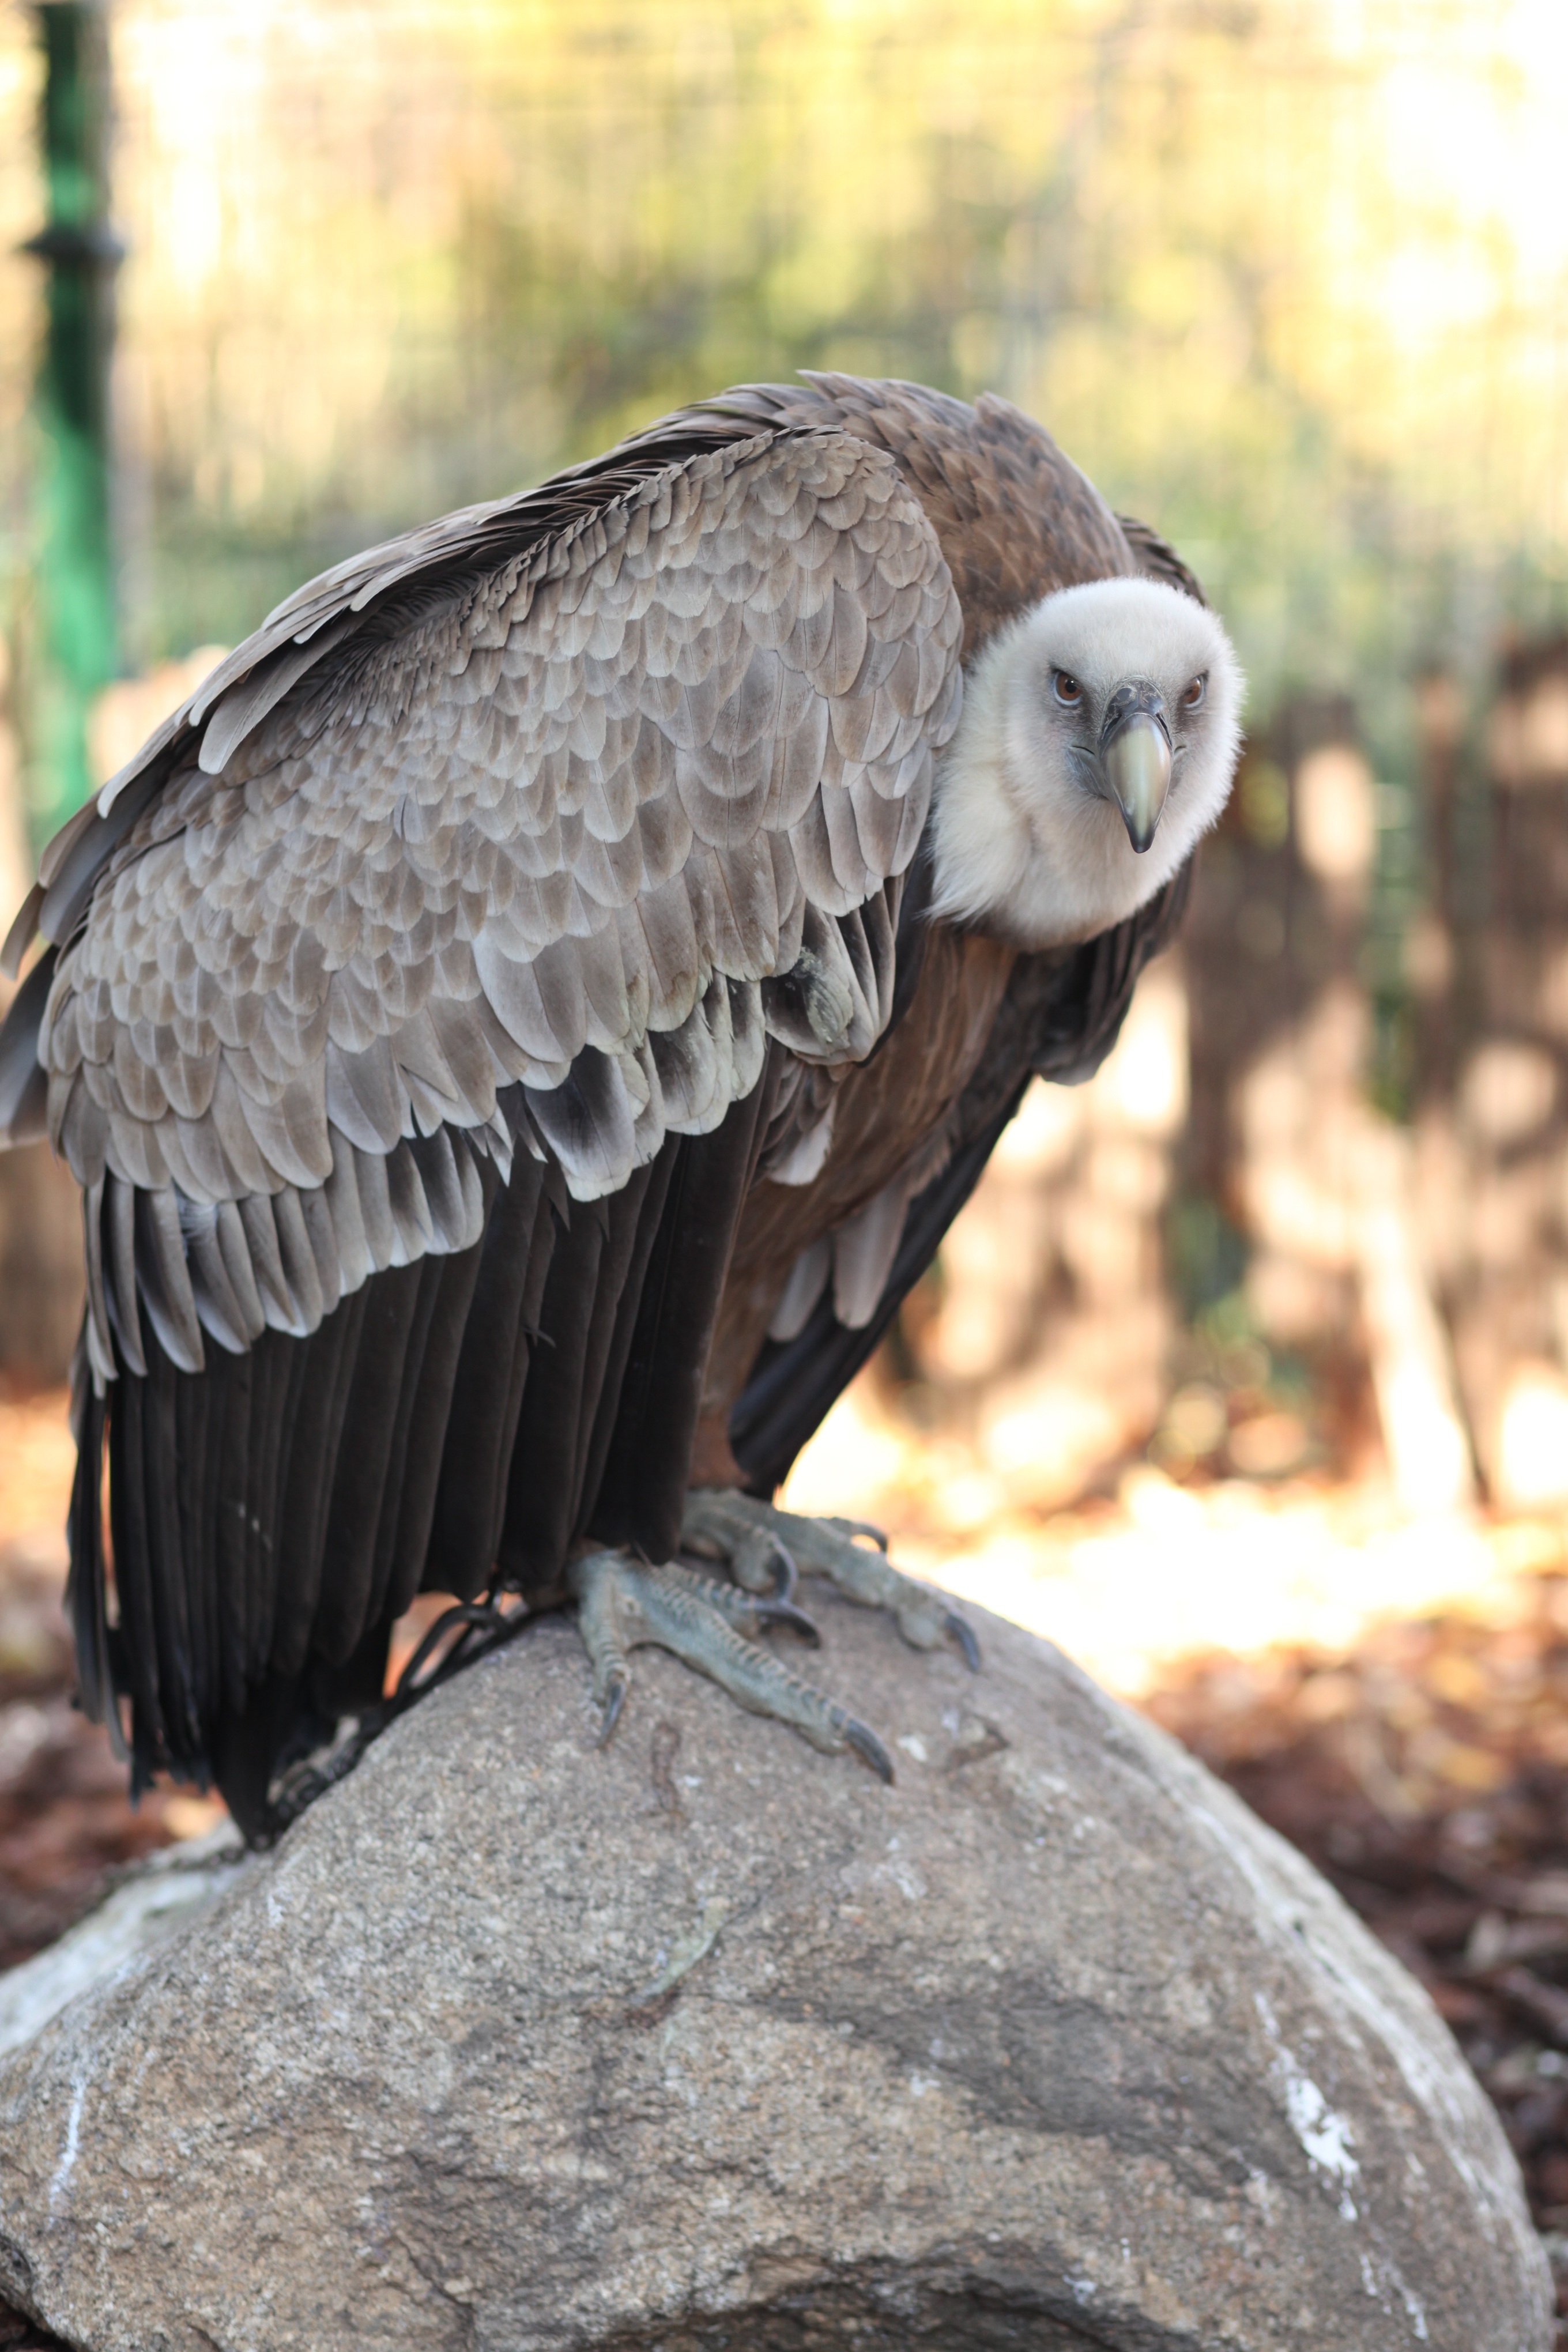
bird, wing, animal, wildlife, zoo, beak, eagle, fauna, bird of prey, bald eagle, birds, wings, animals, vertebrate, ave, vulture, animal world